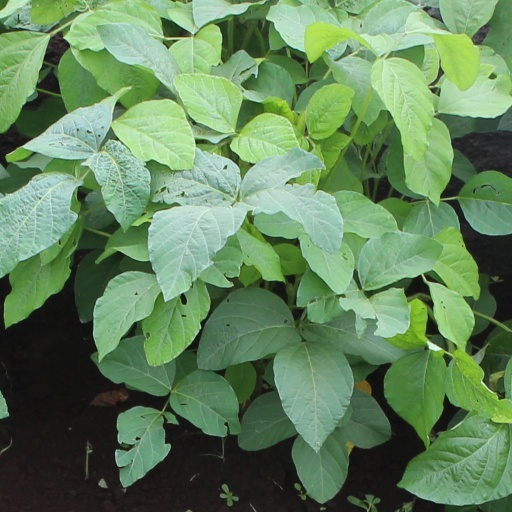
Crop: soybean